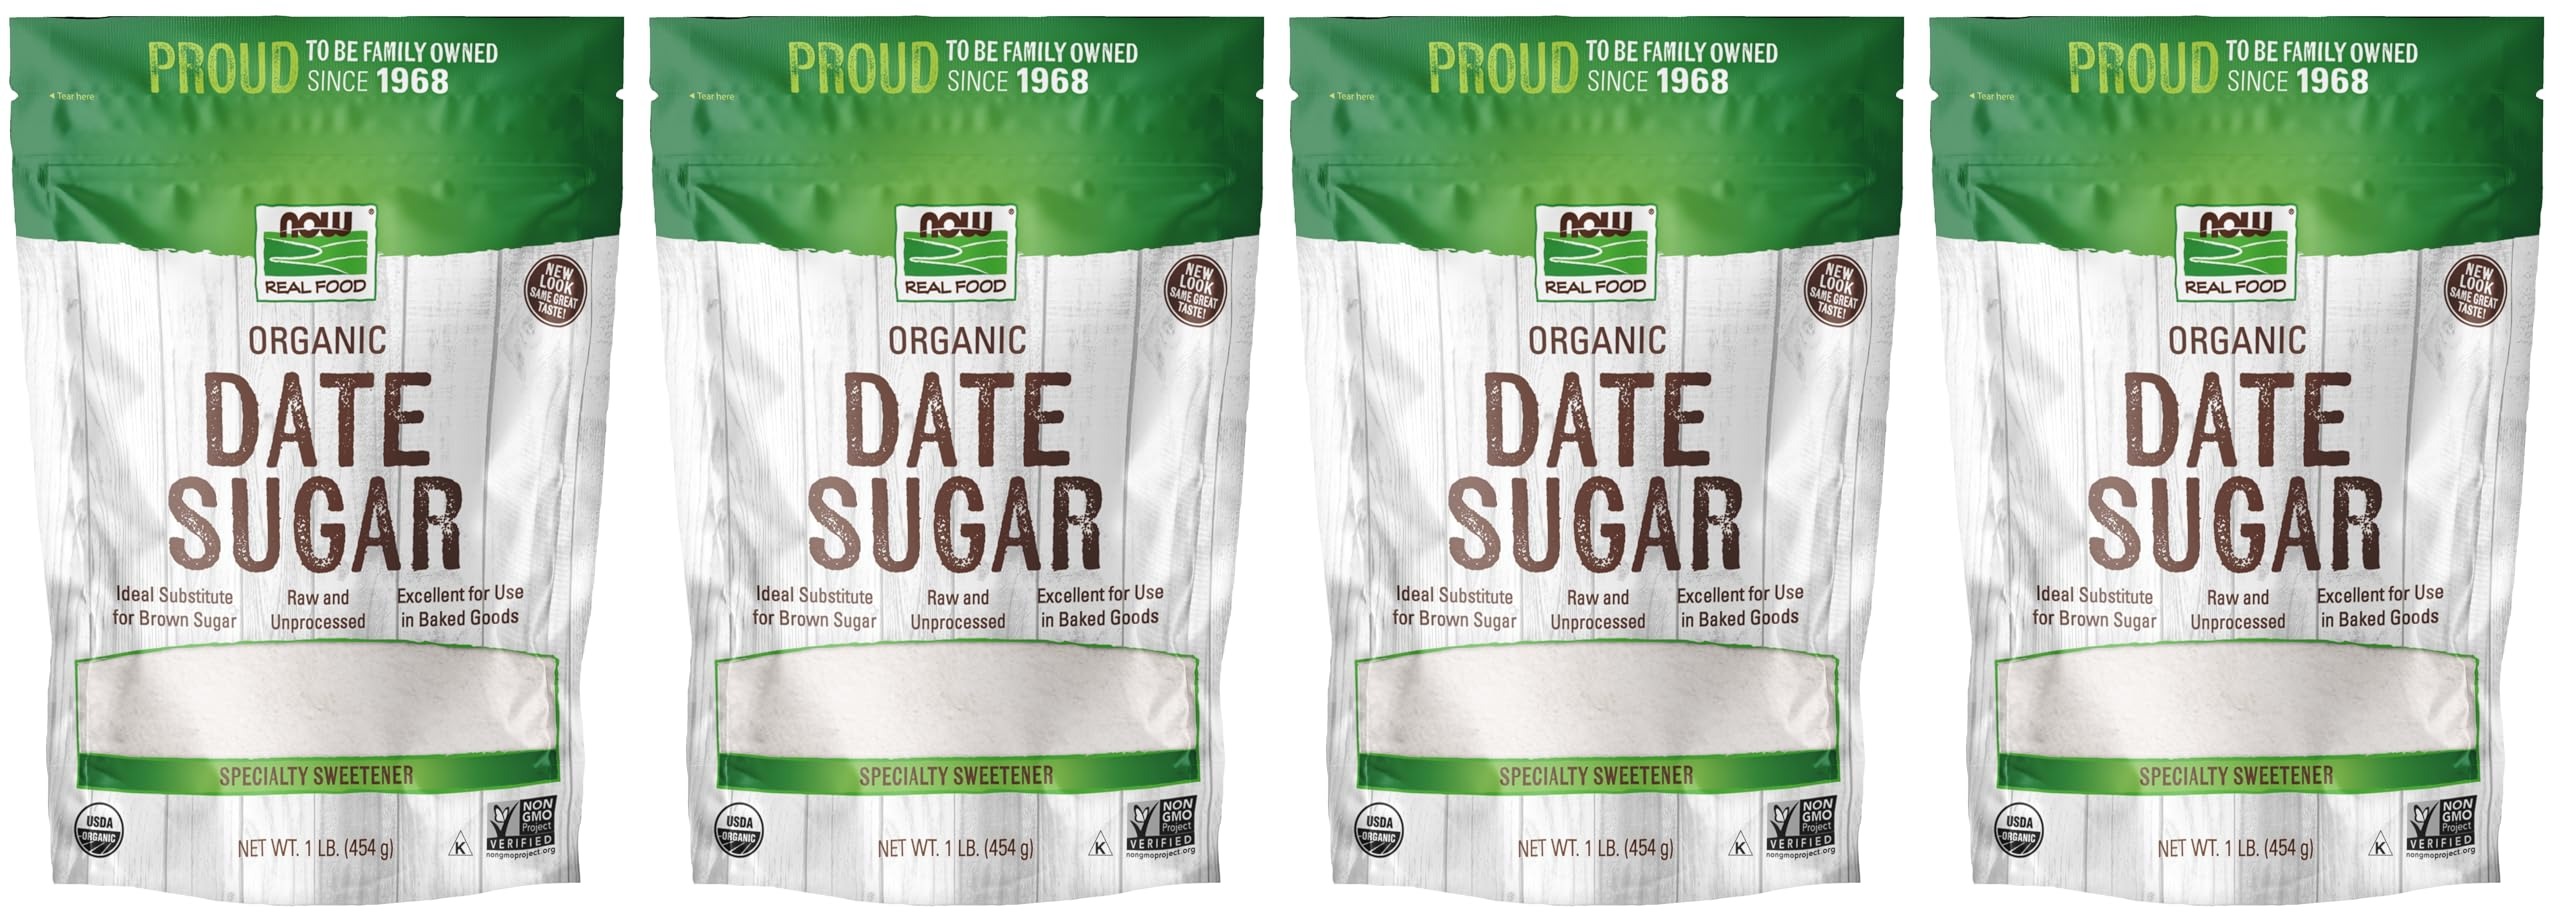
Item Name: NOW Foods Date Sugar, 16-Ounce (Pack of 4)
Bullet Point: Date Sugar
Value: 64.0
Unit: ounce

Price: 9.79